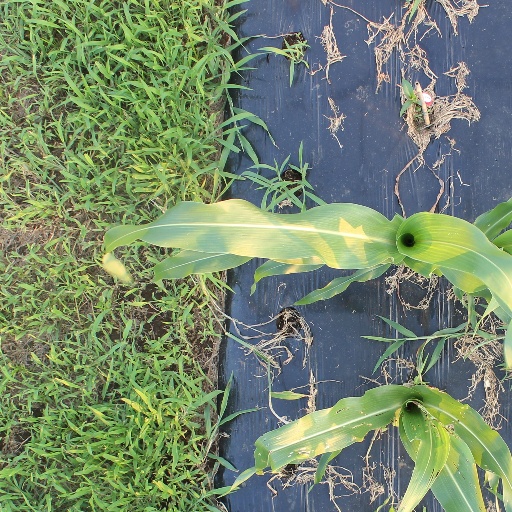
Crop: sorghum